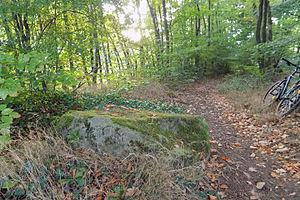
Bloc de grès taillé d'origine gallo-romaine.L'archéologue Émile Linckenheld (1880-1976) relate la découverte en 1880 de fragments d'une sculpture d'un cavalier lors de la construction d'une voie de chemin de fer. L'emplacement exact de la découverte se situe entre Carling et les premiers chemins conduisant à la forêt domaniale de Rondheidgen (à l'extrémité du chemin du Nord et à l'entrée de la forêt). Émile Linckenheld rapporte que la tête de cheval de cet ensemble sculpté fut conservée par le Dr. Laubenheimer de Metz, maître d'œuvre du Conseil d'inspection de fonctionnement des chemins de fer d'Alsace-Lorraine (la Reichseisenbahn in Elsass-Lothringen). Le monument était constitué par une colonne surmontée d'un cavalier porté, lui et sa monture, par un monstre Anguipède, de type ""colonne de Merten (Moselle)"". L'ensemble représentait selon Émile Linckenheld, le dieu solaire ou le dieu celtique de la foudre Taranis à cheval, assimilé à Jupiter. Il nomme cet ensemble sculpté Cavalier au Géant et rapproche cette découverte à d'autres monuments similaires connus dans la région. Il précise que ""...ces monuments ont presque toujours été trouvés dans des ruines de ""fermes gallo-romaines"", ce qui témoigne d'une occupation très antique du lieu. Ce bloc semble constituer le socle carré de l'ensemble sculpté formé par le cavalier."
Carling est une commune française située dans le département de la Moselle, en région Grand Est. Elle est localisée dans la région naturelle du Warndt, dans le bassin de vie de la Moselle-Est et appartient à la communauté de communes Agglo Saint-Avold Centre mosellan. Ses habitants sont appelés les Carlingeois.